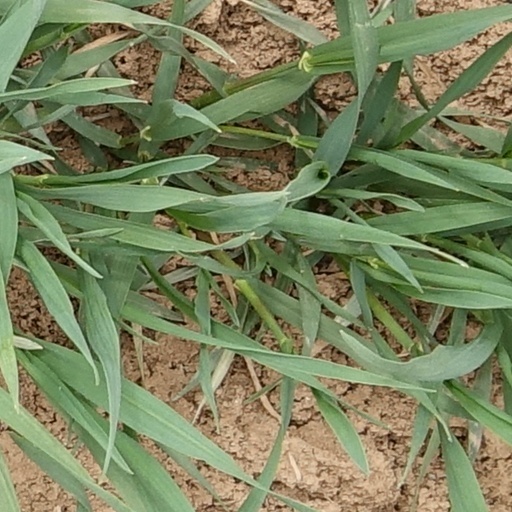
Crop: wheat